Johnny Carson

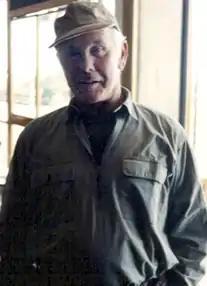
On a trip to Tanzania in 1994

Carson retired from show business on May 22, 1992, at age 66, when he stepped down as host of "The Tonight Show". His farewell was a major media event, often emotional for Carson, his colleagues, and the audiences, and stretched over several nights. In tribute to Carson and his enormous influence, several networks that had late-night variety talk shows "went dark" for the entire hour he did the last show. After 13 tries, "The Tonight Show" finally won the Emmy for Outstanding Variety, Music or Comedy Series later that year, buoyed by the penultimate broadcast, which featured Johnny's final two guests: Robin Williams and Bette Midler.